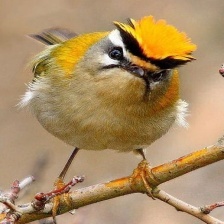
Species: COMMON FIRECREST
Scientific name: REGULUS IGNICAPILLA